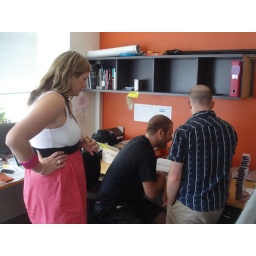
The bulk of the team going to Copenhagen huddled around a machine looking at motion videos for the video produciton.